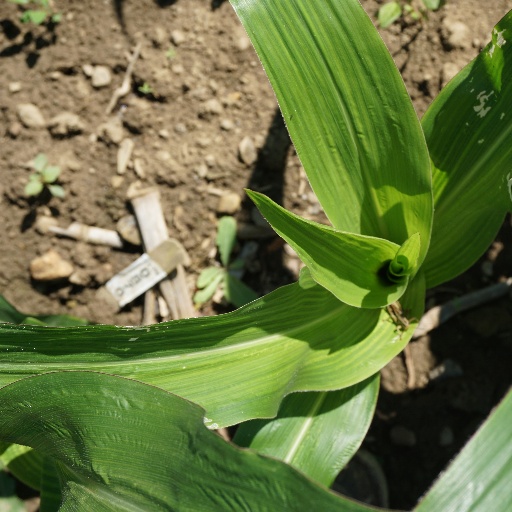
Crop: maize; corn